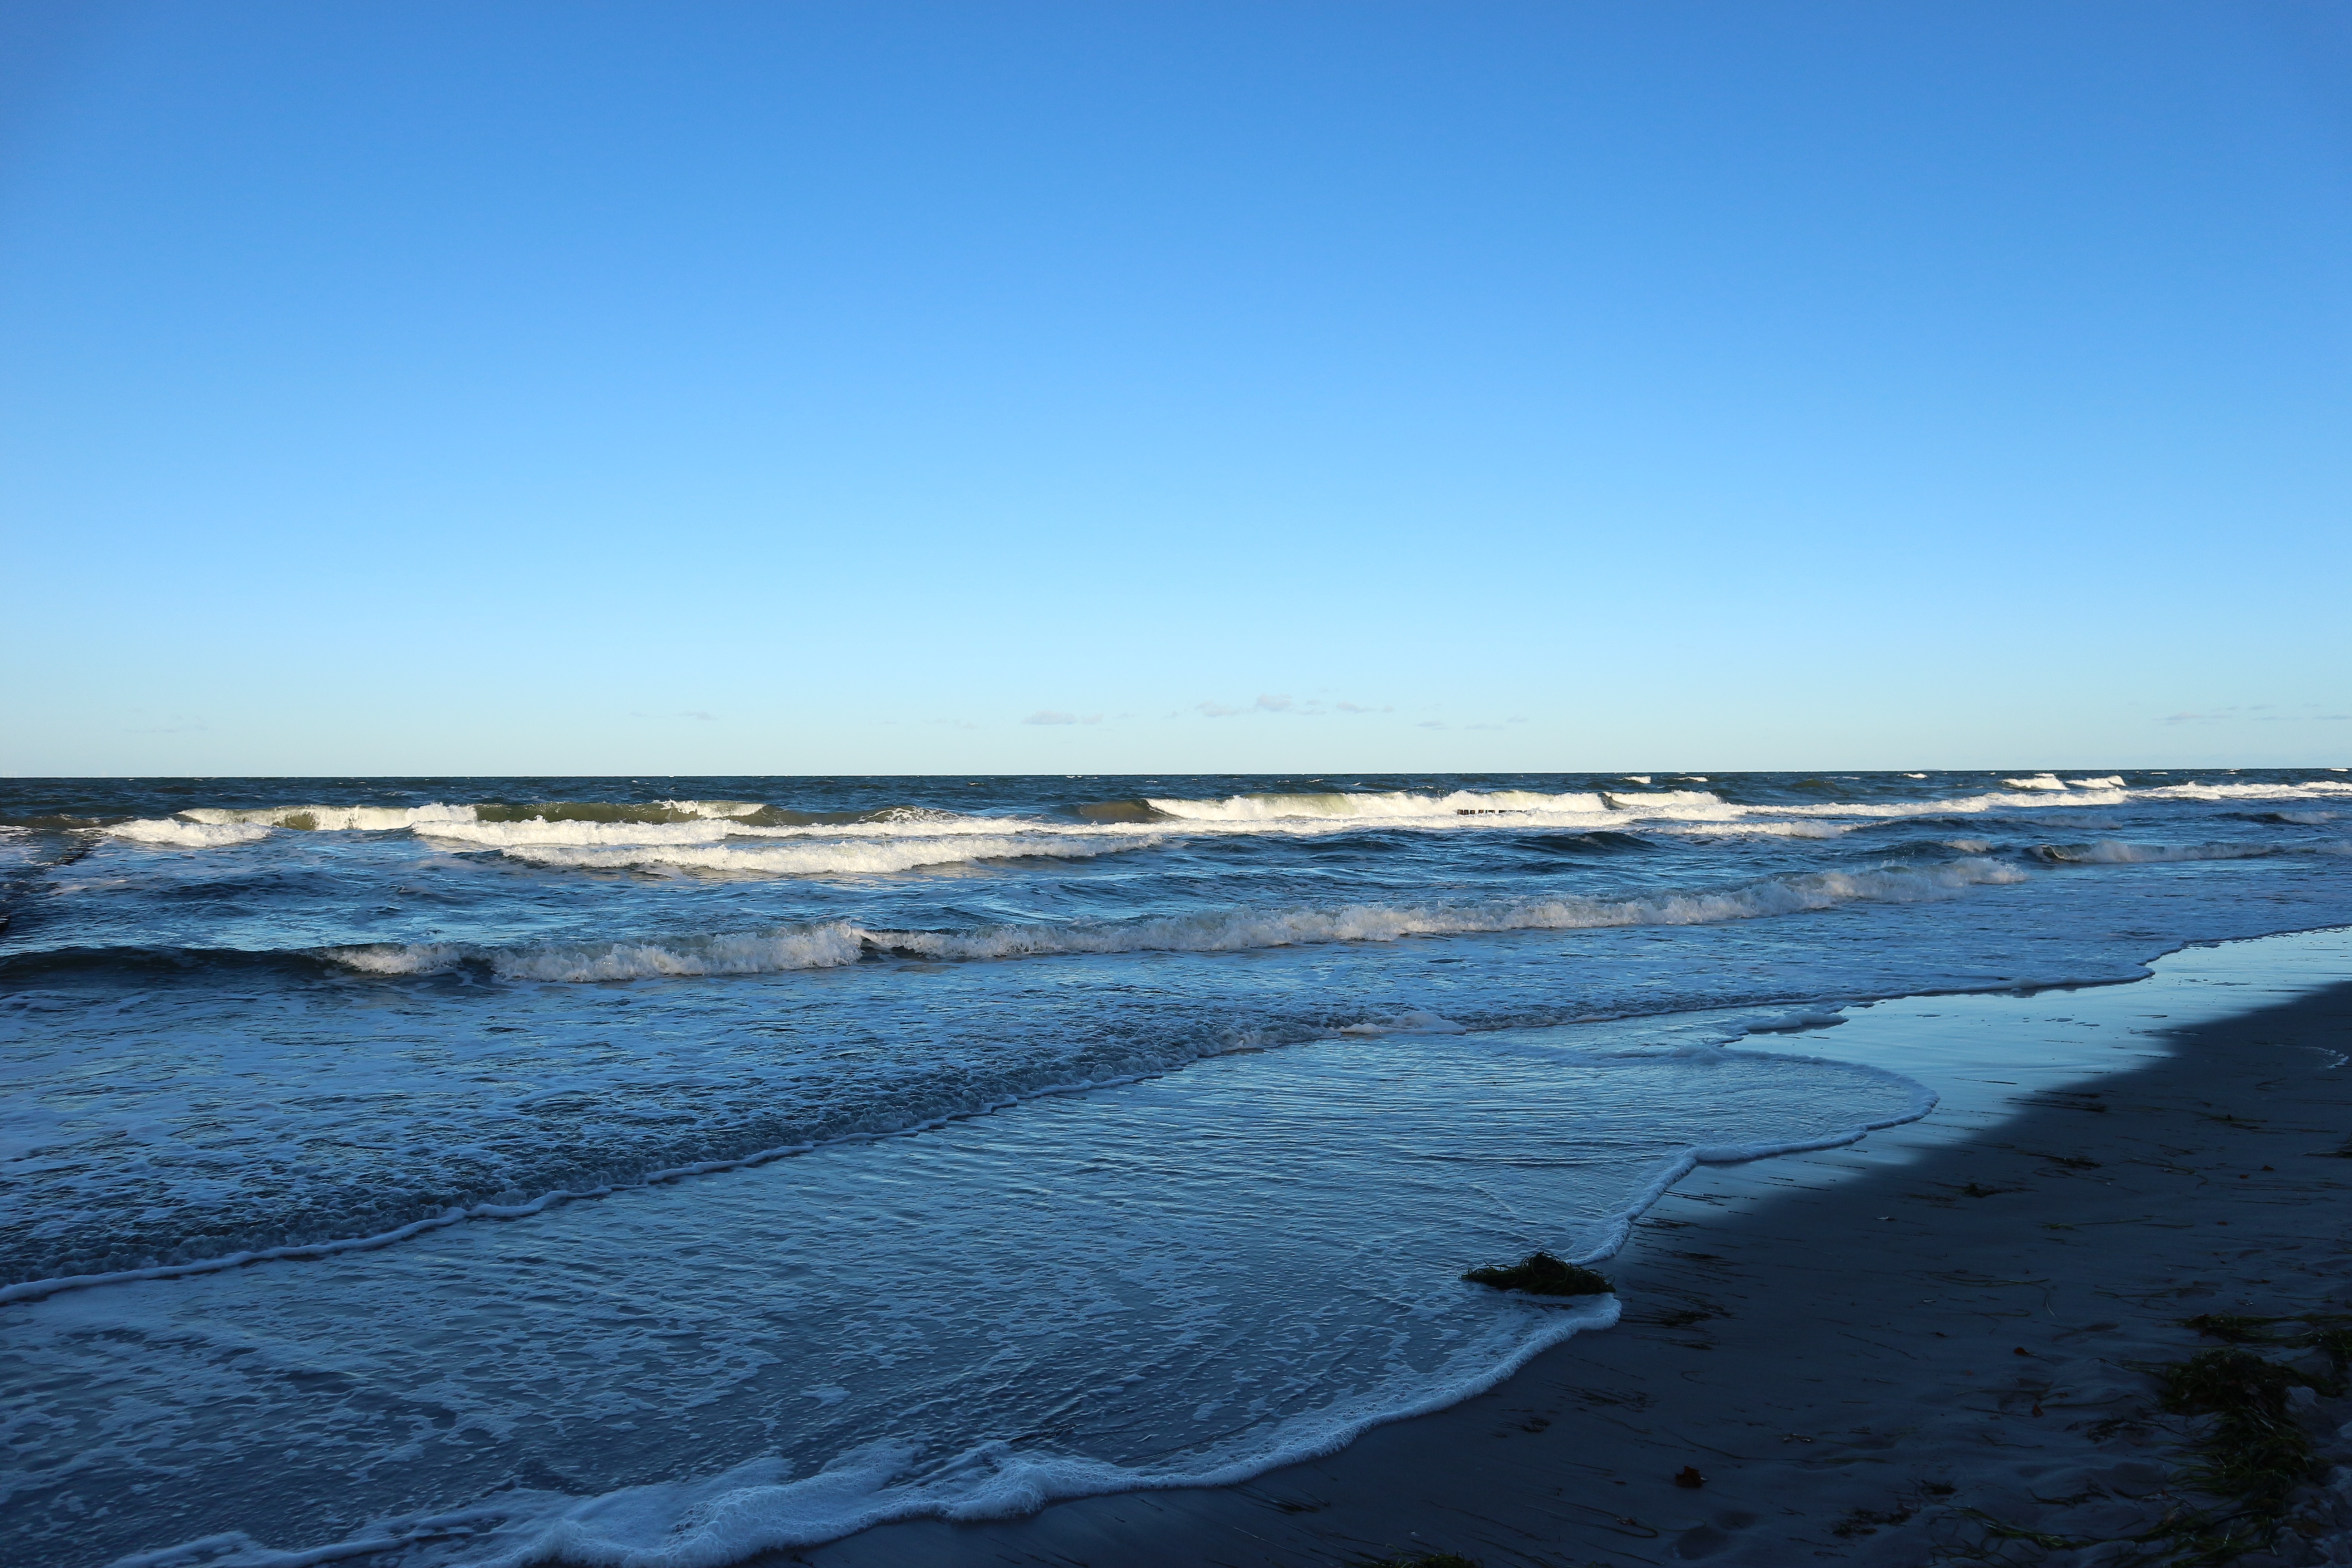
beach, sea, coast, water, sand, ocean, horizon, shore, wave, ice, bay, blue, arctic, body of water, baltic sea, beach water, arctic ocean, wind wave